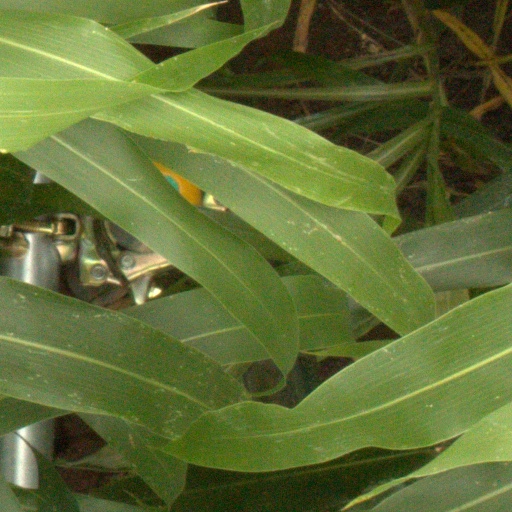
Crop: sorghum